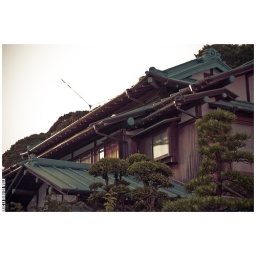
Old style Japanese house spotted near a Conbini 15mn from Negishi station in Yokohama.